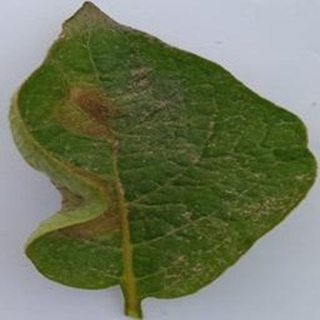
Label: potato_late_blight